Weltmeister EX6

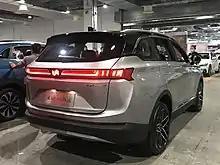
WM Motor EX6 Plus rear

The Weltmeister EX6 Plus production version made its debut at the 2019 Guangzhou Auto Show. It is available in 2 different variants with 2 different range of respectively. Pricing ranges from 239,900 yuan to 289,900 yuan.